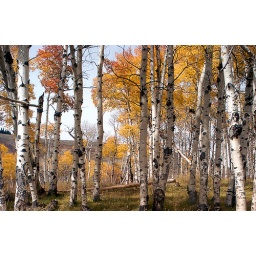
Grove of aspen trees in fall colors of red &amp;amp; gold. Shot in the Flaming Gorge area of Utah.